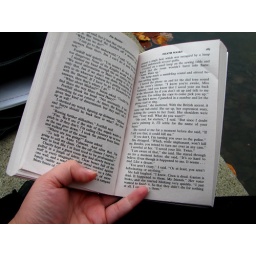
book by the water - day 4